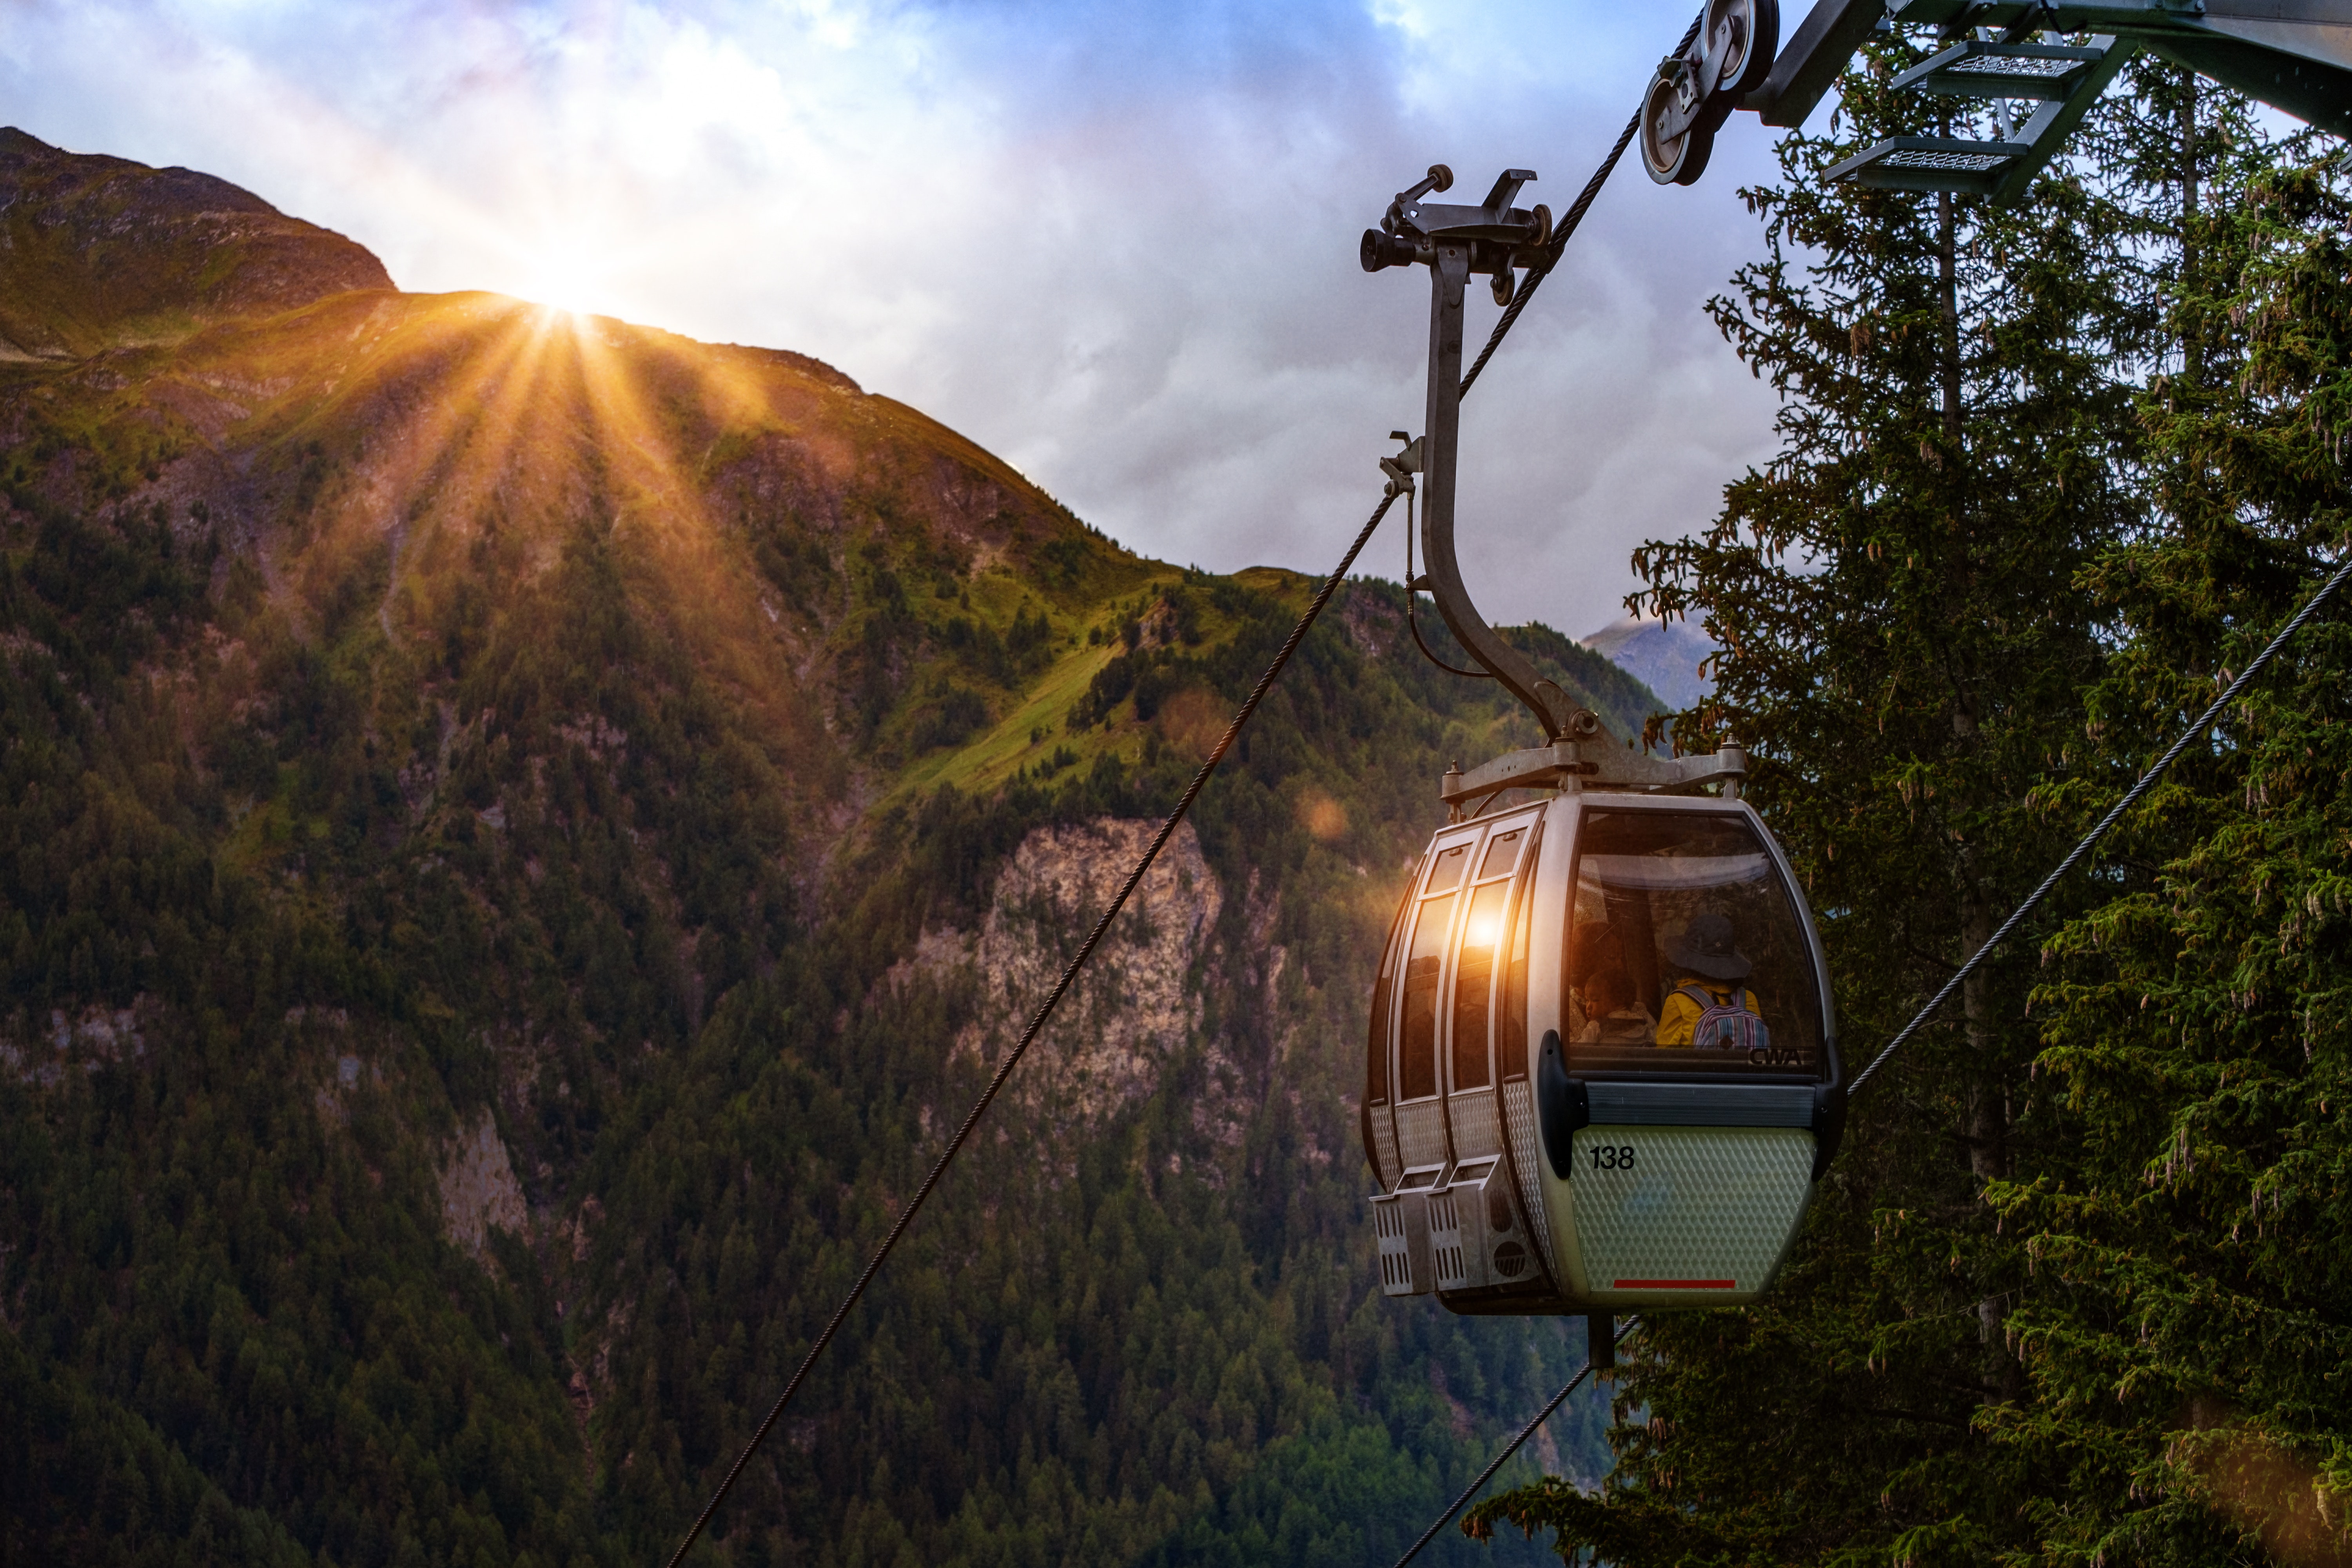
nature, sky, mountainous landforms, wilderness, mountain, woody plant, tree, plant, hill, morning, evening, landscape, national park, mountain range, terrain, forest, sunlight, cloud, dawn, grass, valley